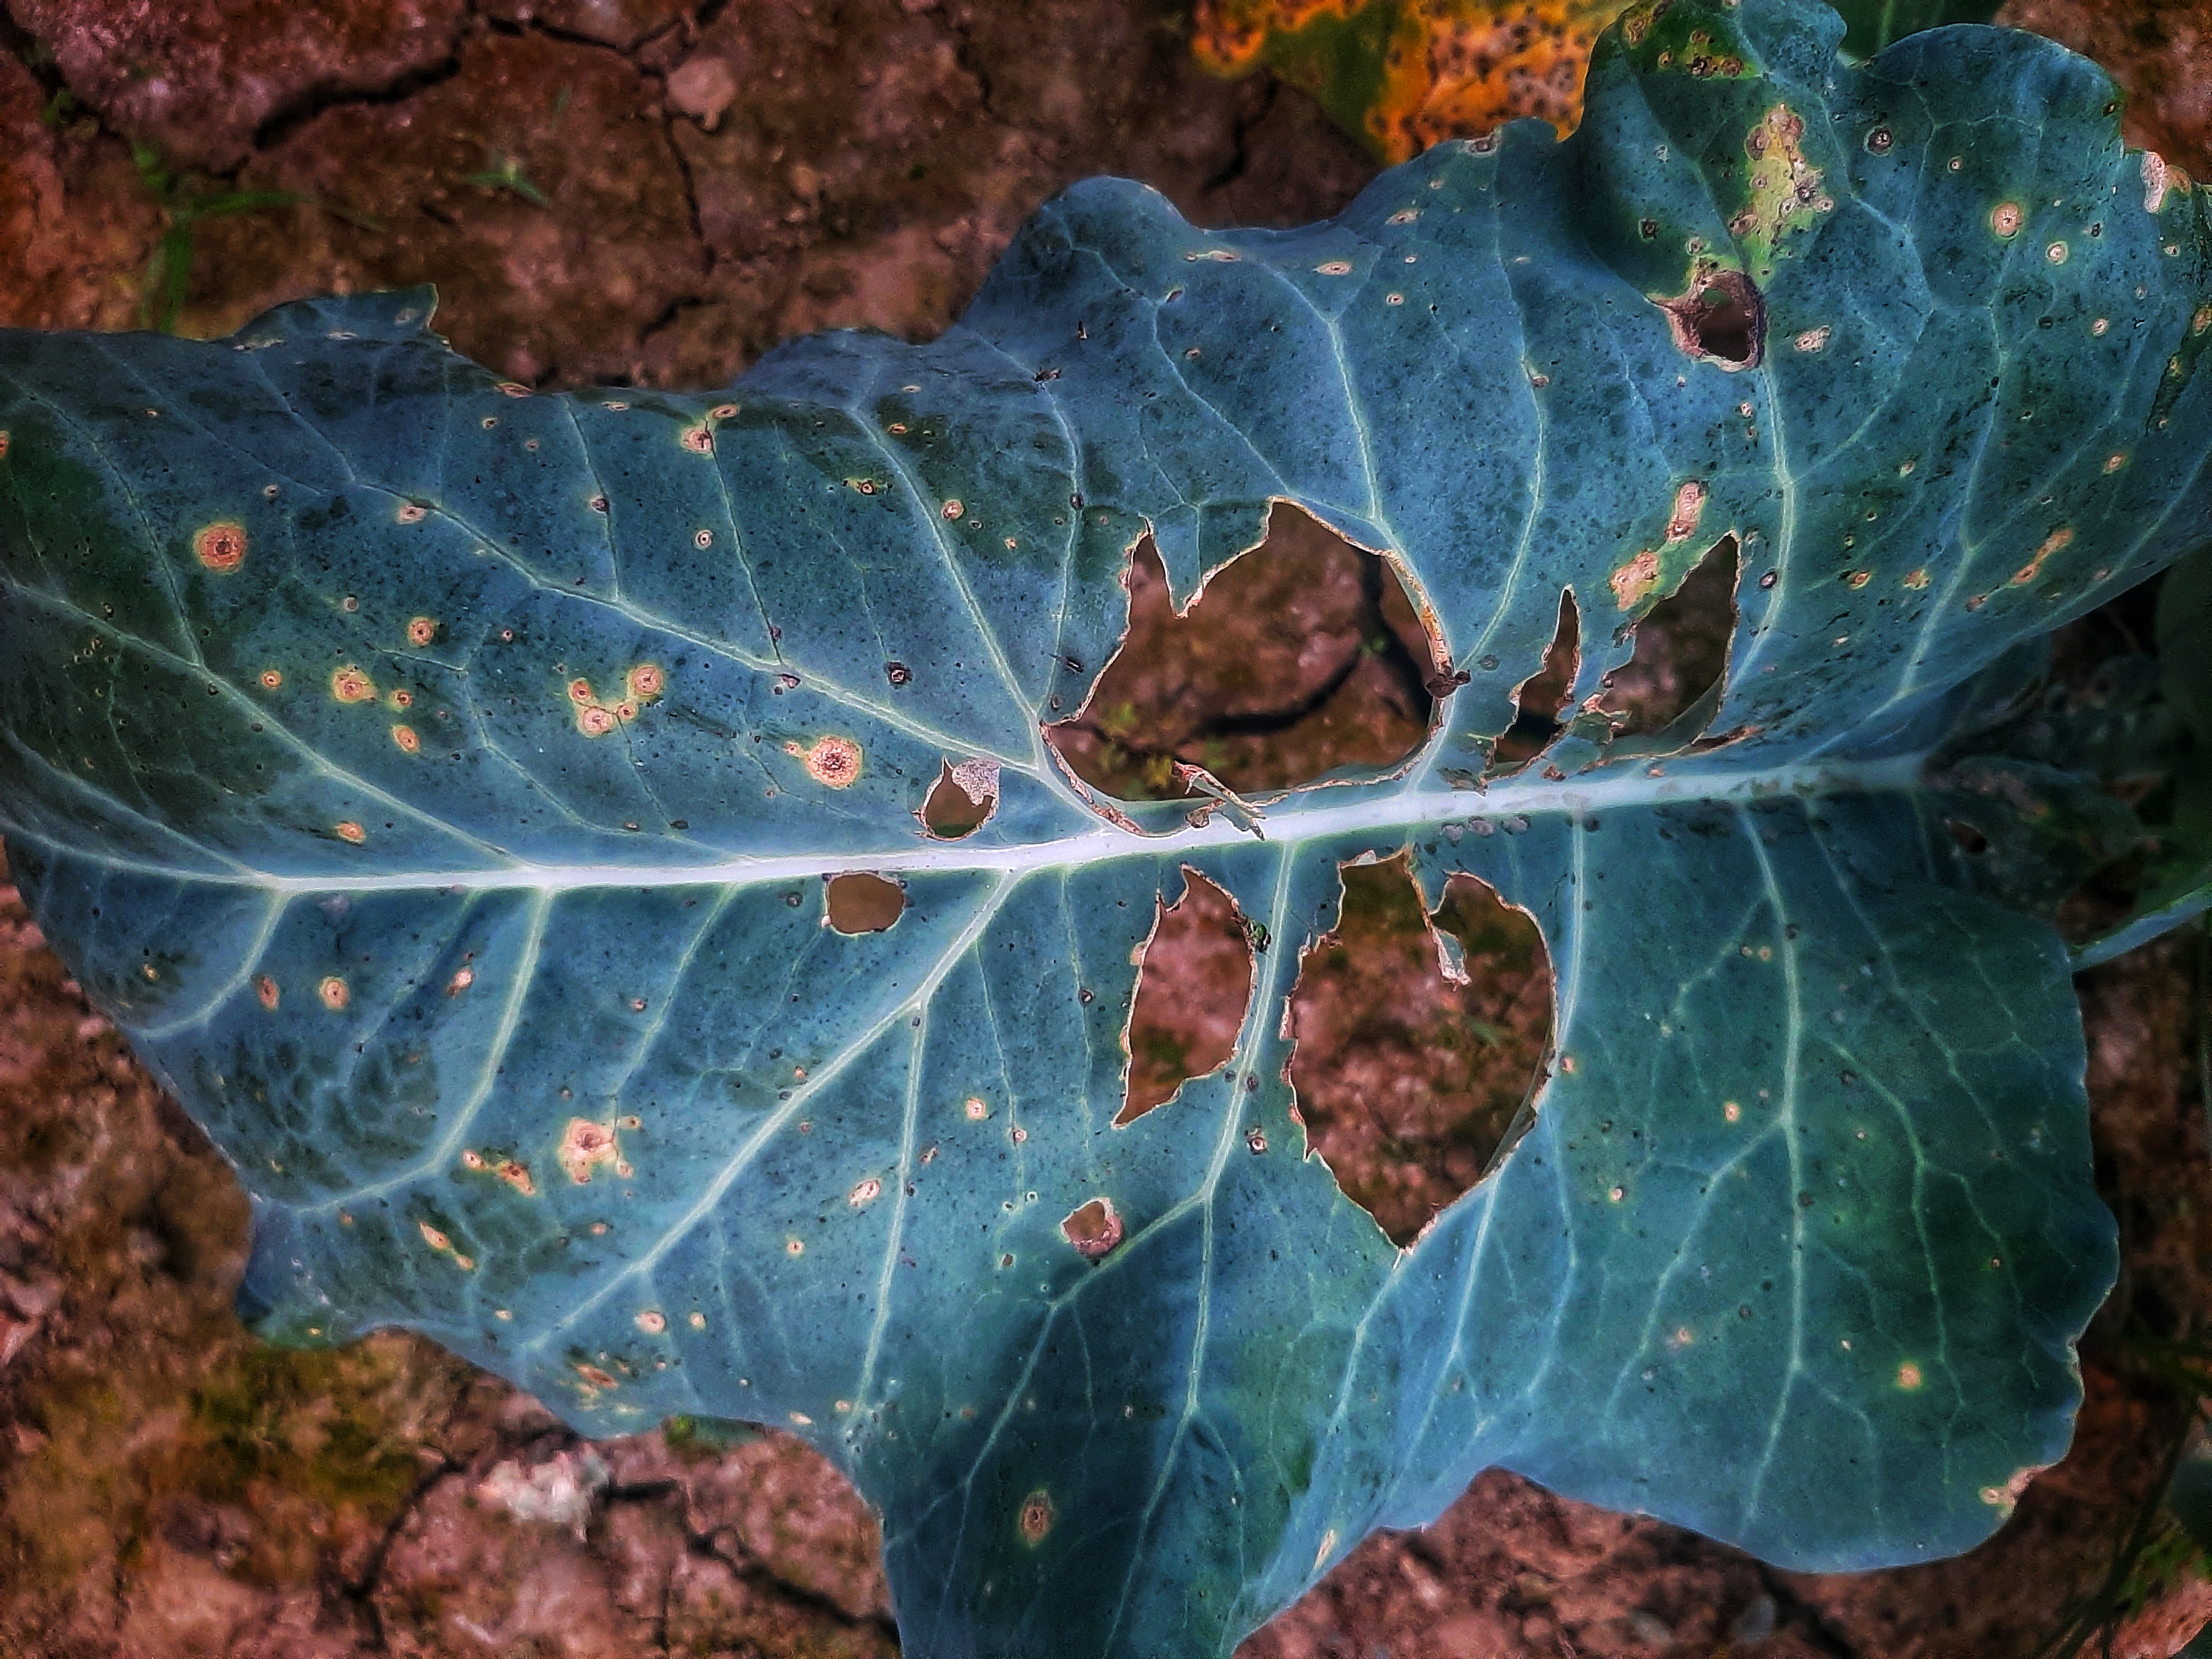
Label: Black Rot